Synechococcus

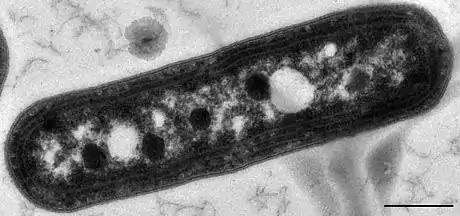
Transmission electron micrograph showing a species of the cyanobacteria "Synechococcus". The carboxysomes appear as polyhedral dark structures.

Synechococcus (from the Greek "synechos", in succession, and the Greek "kokkos", granule) is a unicellular cyanobacterium that is very widespread in the marine environment. Its size varies from 0.8 to 1.5 μm. The photosynthetic coccoid cells are preferentially found in well–lit surface waters where it can be very abundant (generally 1,000 to 200,000 cells per ml). Many freshwater species of "Synechococcus" have also been described.